CAS Registry Number

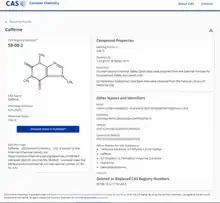
Screenshot of the CAS Common Chemistry database with information about caffeine (<a href="https%3A//commonchemistry.cas.org/detail%3Fcas_rn%3D58-08-2">58-08-2

A CAS Registry Number (also referred to as CAS RN or informally CAS Number) is a unique identification number, assigned by the Chemical Abstracts Service (CAS) in the US to every chemical substance described in the open scientific literature, in order to index the substance in the CAS Registry. This registry includes all substances described since 1957, plus some substances from as far back as the early 1800s. It is a chemical database that includes organic and inorganic compounds, minerals, isotopes, alloys, mixtures, and nonstructurable materials (UVCBs - substances of unknown or variable composition, complex reaction products, or biological origin). CAS RNs are generally serial numbers (with a check digit), so they do not contain any information about the structures themselves the way SMILES and InChI strings do.